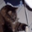
Label: cat